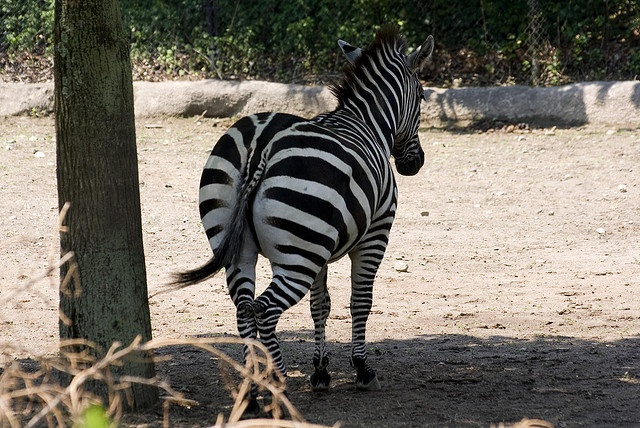
A zebra standing in dirt beside a tree.
A zebra standing next to a tree in a dry grass field.
A zebra walking a away on the sand.
A lone zebra in the shade under a tree.
A zebra in dirt area next to tree and bushes.